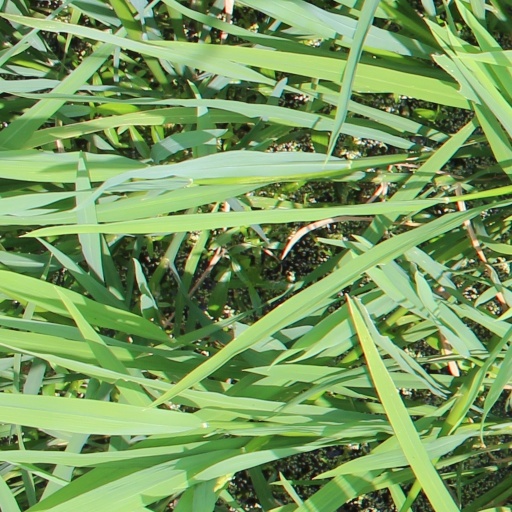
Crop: rice